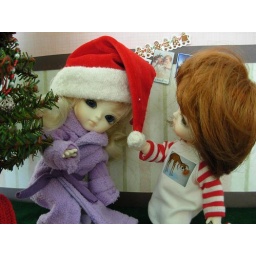
It's 6 am and the girls horse around before they rip open the gifts!